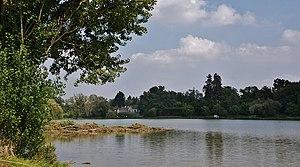
Le Lac
Le Liseron est un cours d'eau français qui coule dans le département du Cher. C'est un affluent de la Vauvise en rive droite et donc un sous-affluent de la Loire.
Précy est une commune française située dans le département du Cher en région Centre-Val de Loire.